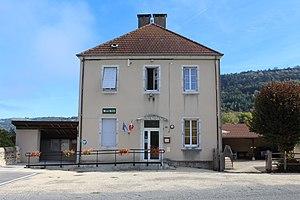
Mairie de Lains, Montlainsia.
Lains est une ancienne commune française située dans le département du Jura en région Bourgogne-Franche-Comté.
Montlainsia est, à partir du 1ᵉʳ janvier 2017, une commune nouvelle française située dans le département du Jura en région Bourgogne-Franche-Comté.